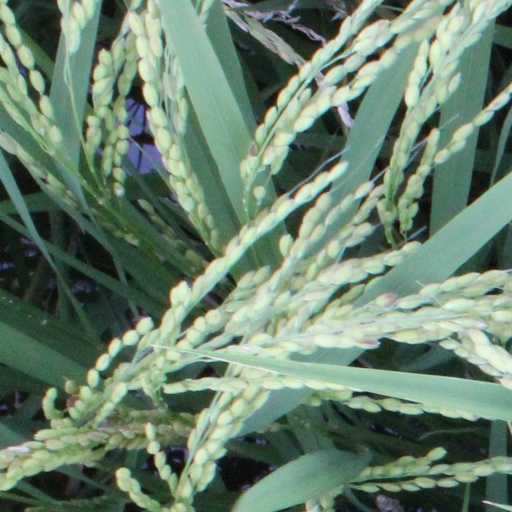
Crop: rice